Cheney School District

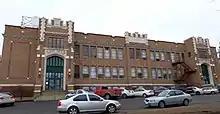
Fisher Building (photographed in 2015)

With the incorporation of several neighboring school districts in 1929, existing school buildings were expected to be overcrowded due to the influx of new students. A plan was presented to local voters proposing that an existing school building (built in 1893) would be demolished and its bricks salvaged to create a new high school at the same site (520 4th St), to cost no more than $125,000. The first event in the new three-story high school was a basketball game, held on January 7, 1930; classes started approximately two weeks later, on January 22.